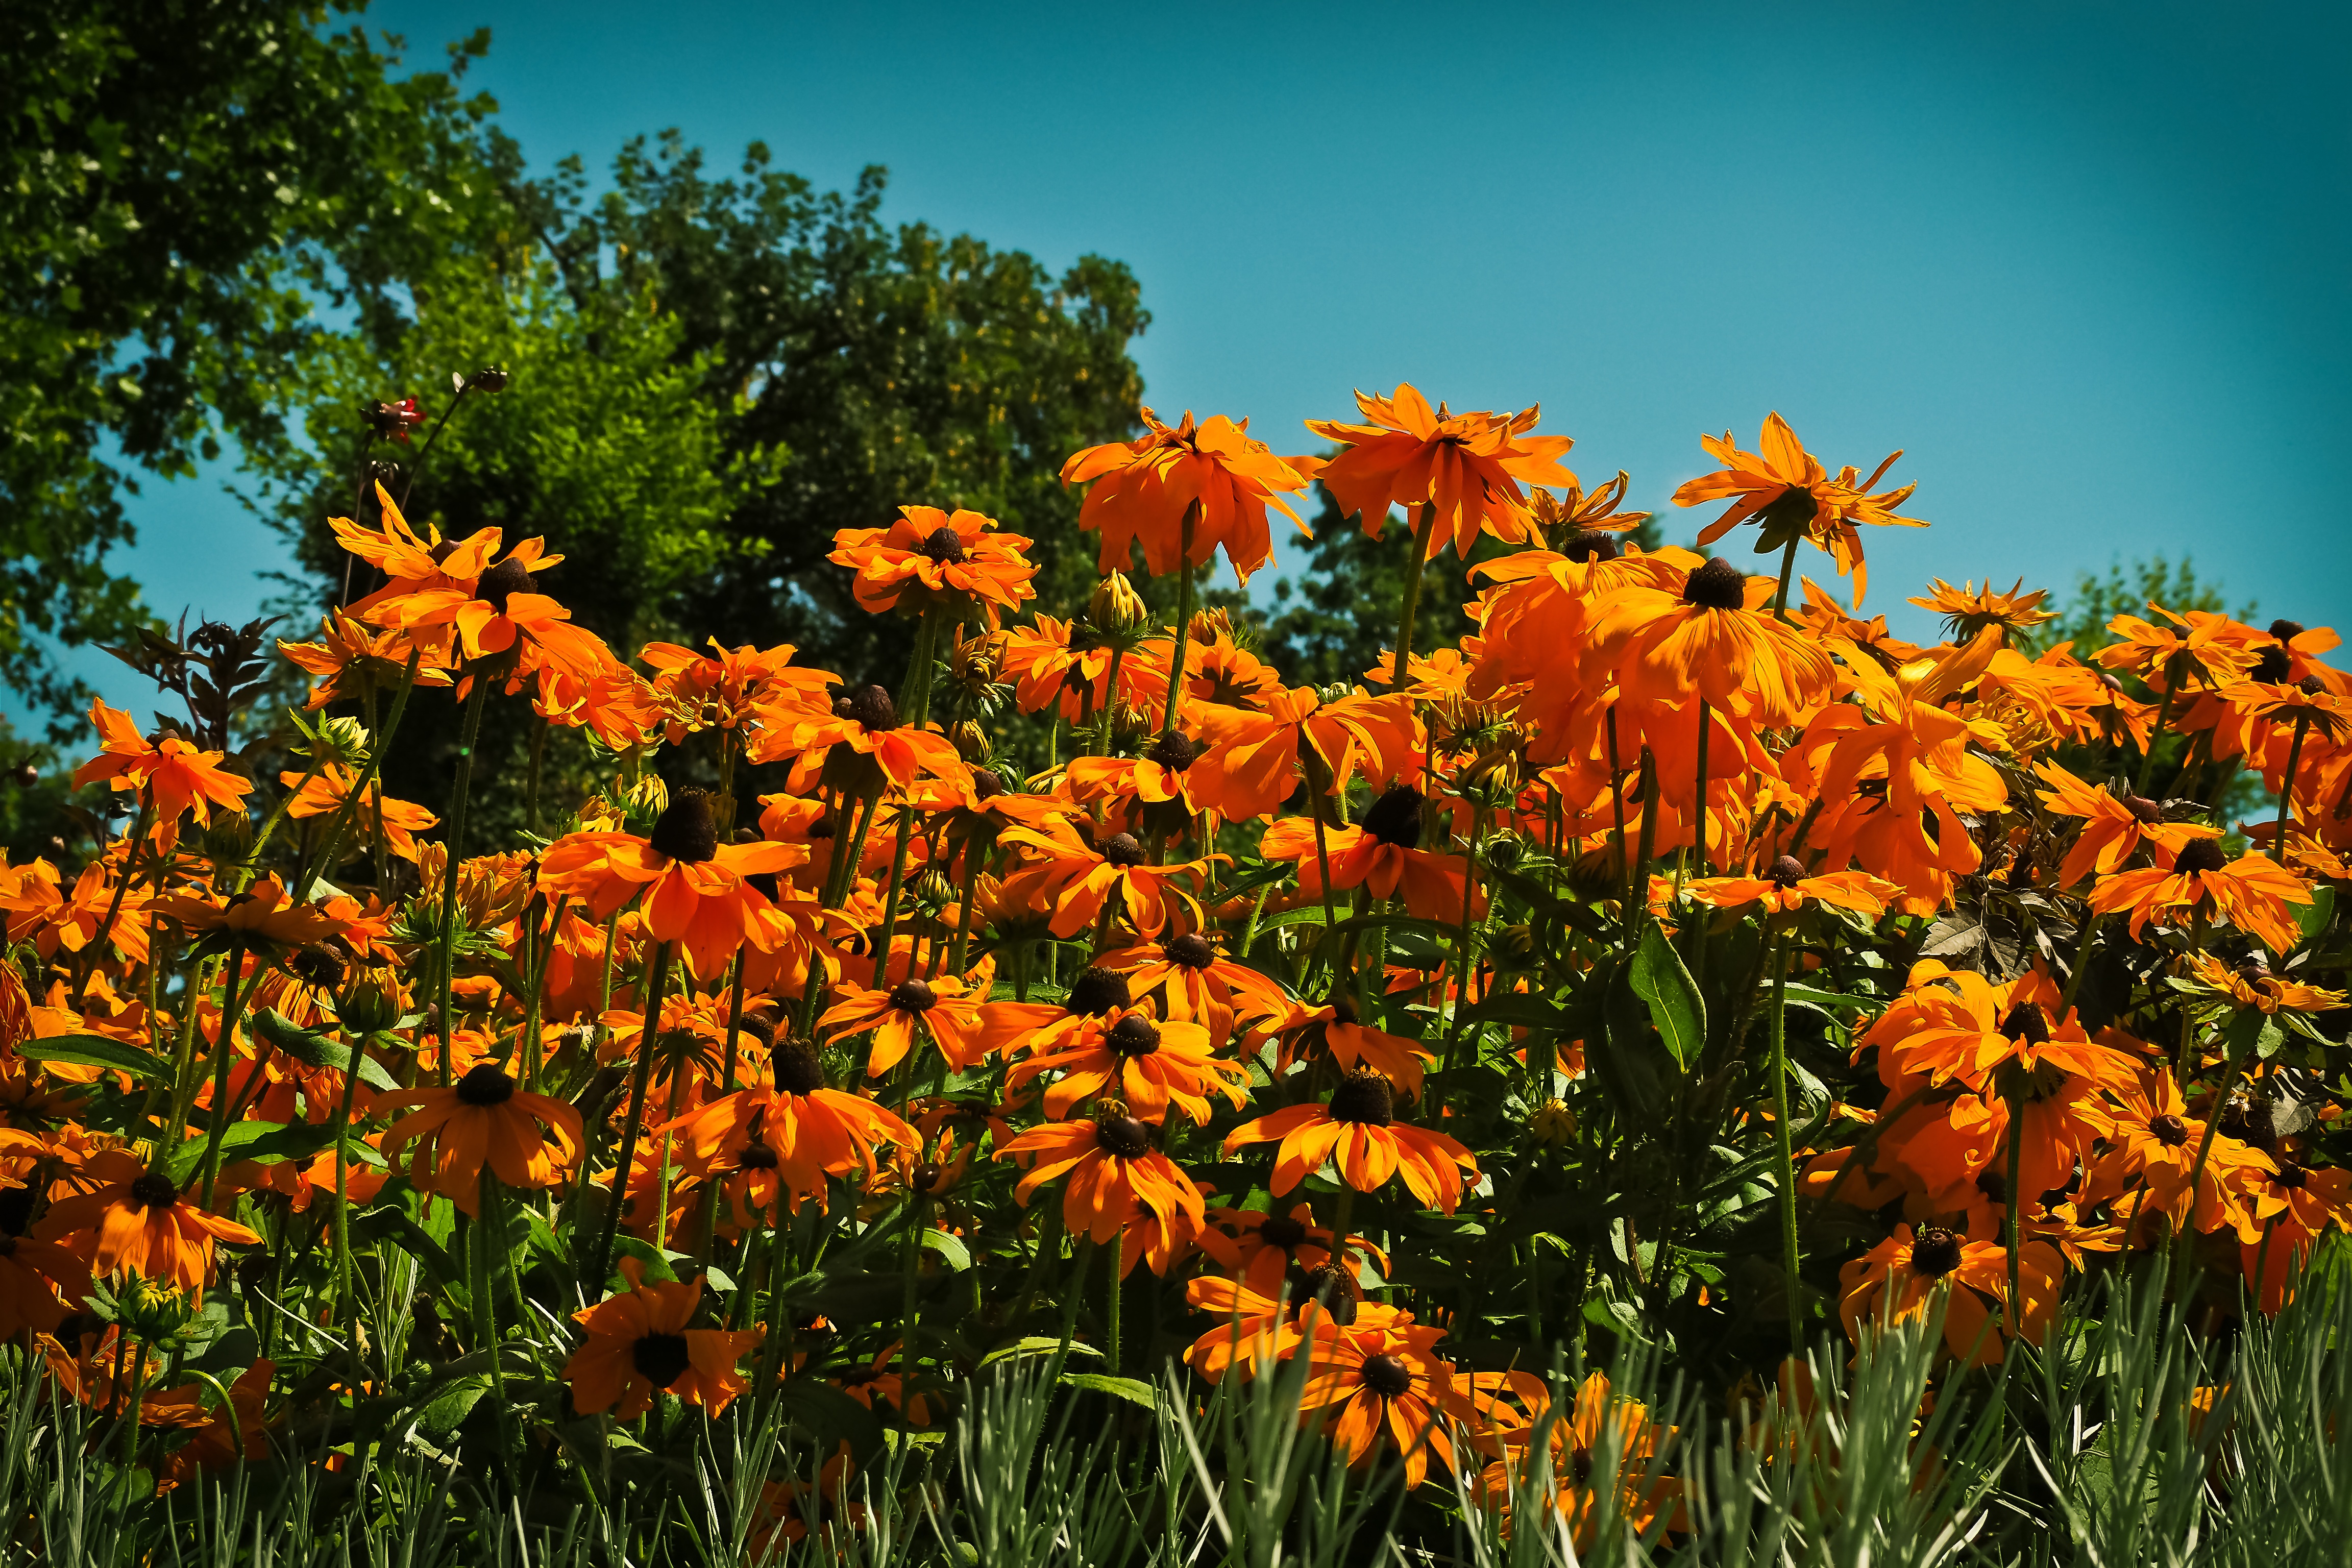
nature, plant, meadow, prairie, leaf, flower, bloom, summer, spring, color, autumn, botany, colorful, yellow, flora, wildflower, flowers, colorful flowers, farbenpracht, wild flowers, daisies, diversity, sun flower, beautiful, flower garden, spring flowers, flower meadow, summer flowers, summer meadow, flowering plant, daisy family, sea of flowers, land plant